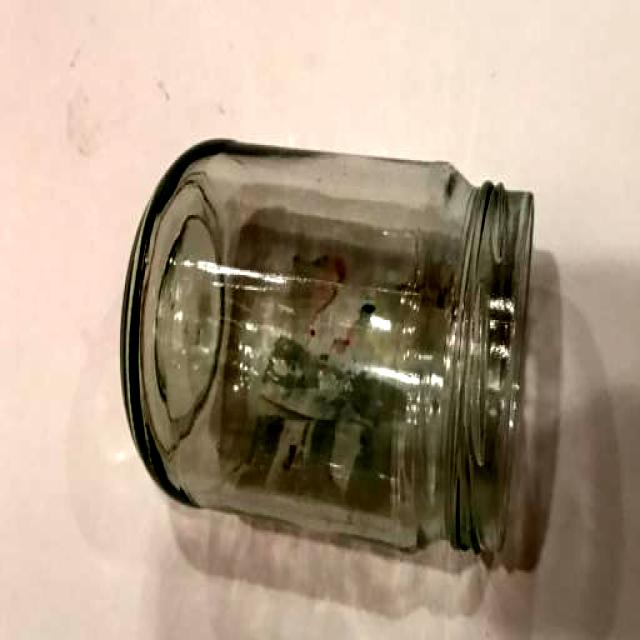
Label: Glass